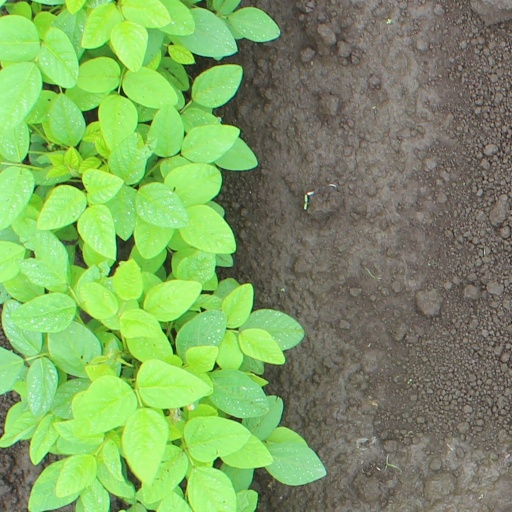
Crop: soybean